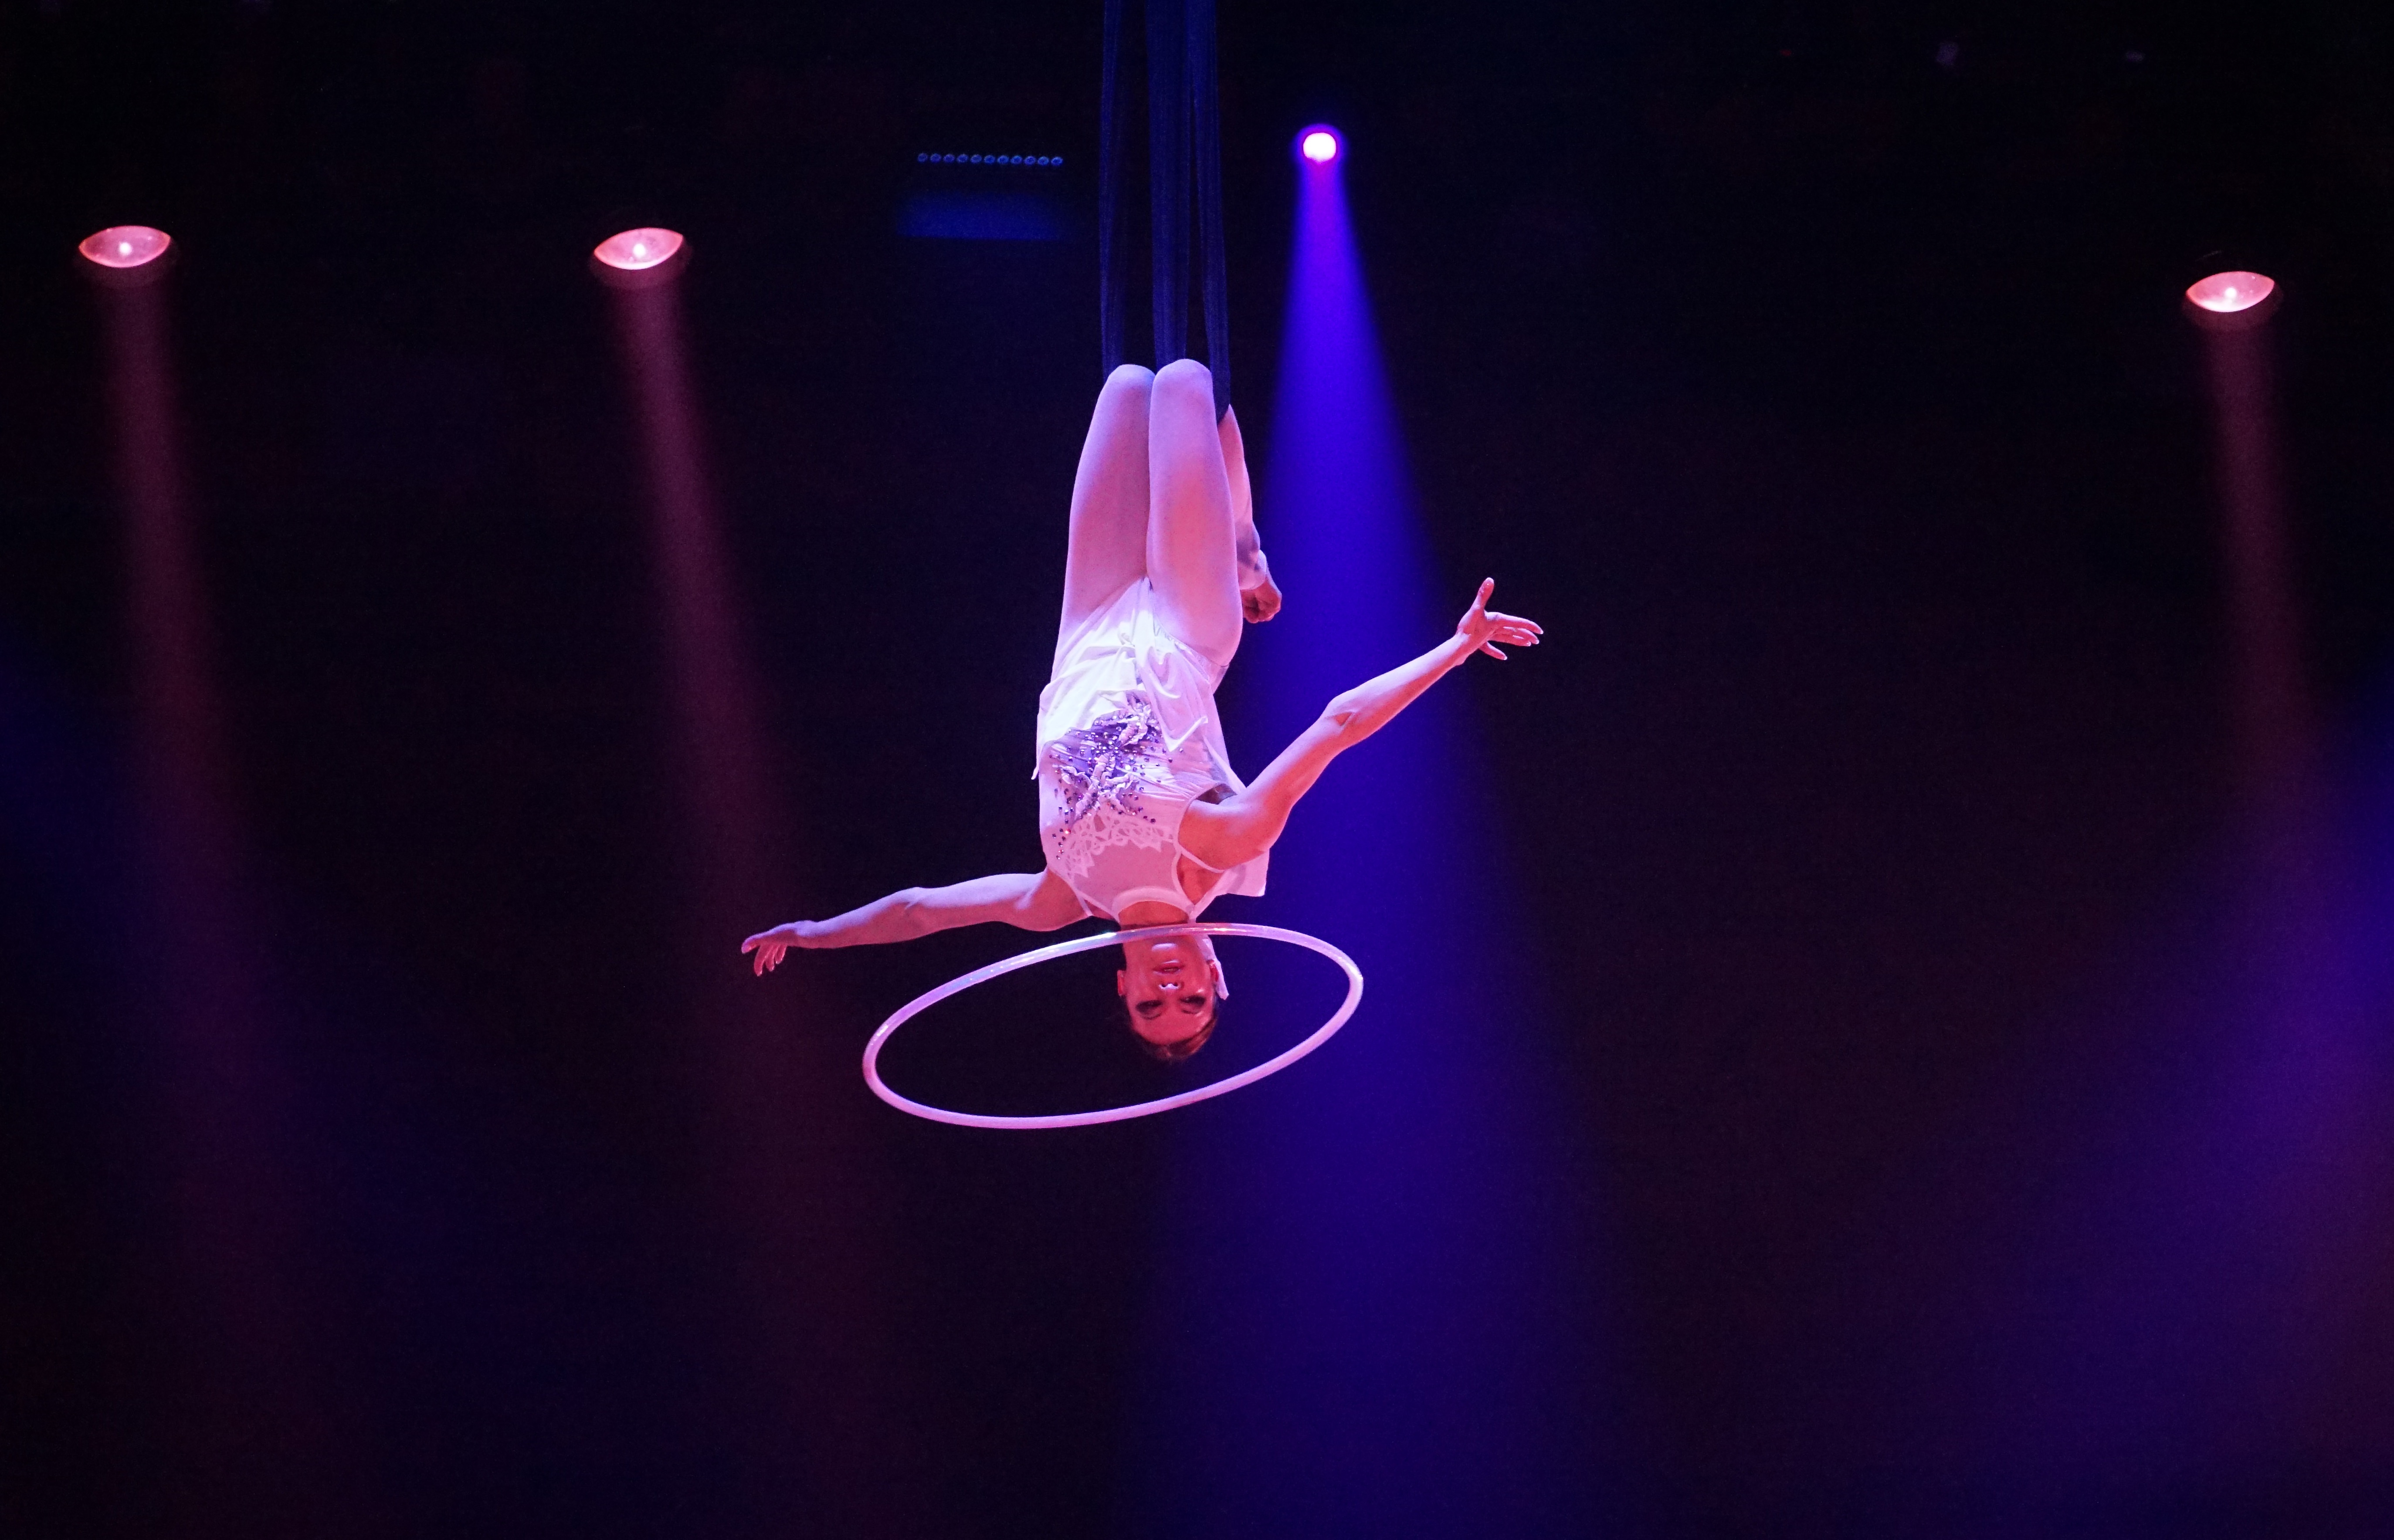
artist, performance art, performance, event, circus, acrobatics, artists, entertainment, gymnastics, acrobats, performing arts, musical theatre, aerialist, turnkunst